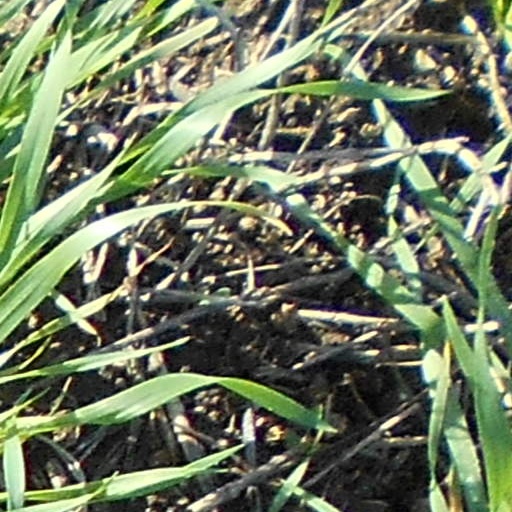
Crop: wheat